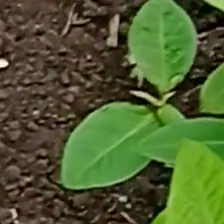
Weed species: Moti_dudhi(Euphorbia_geneculata_L)